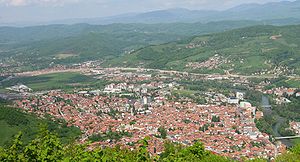
Visoko
Udsigt over Visoko.
Visoko er en by i det centrale Bosnien-Hercegovina, med et indbyggertal på ca. 40.000. Byen ligger i kantonen Zenica-Doboj.